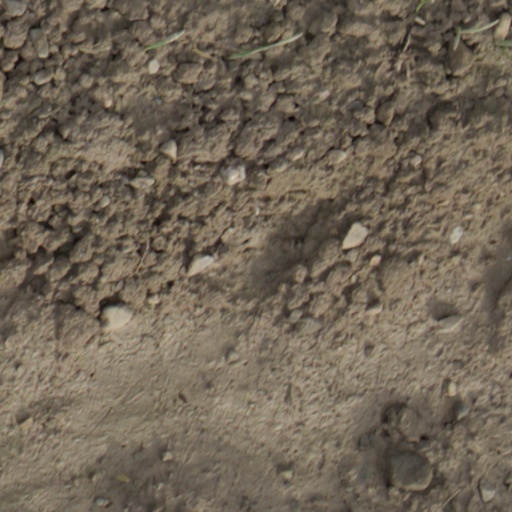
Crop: wheat